Powers of the president of Singapore

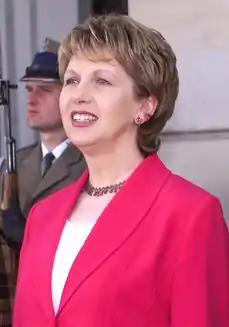
Mary McAleese, the sitting President of Ireland when Ho Kwon Ping suggested that like the Irish President, the president of Singapore should be able to speak freely on matters as long as he or she does not directly criticize the Government

In the lead-up to the 2011 presidential election, in addition to the views expressed by the candidates and the Government, Singapore Management University (SMU) Chairman and Banyan Tree Holdings founder Ho Kwon Ping argued that because of the mandate given to the president as a result of being directly elected by the people, the president can be "the moral voice of the nation and the people". Ho compared this to the president of Ireland who, like the Singapore president, is directly elected by the people but plays a largely ceremonial role. The Constitution of Ireland states that before addressing the nation on any matter of national or public importance, the Irish president must consult the Council of State, a body that advises the president in the exercise of many of his or her discretionary powers. Such a message or address must also have received the approval of the Government. Ho wrote, "Ireland's directly elected but largely ceremonial president is explicitly compelled to get government approval for speeches on specific formal occasions, but is otherwise free to speak his mind. And Irish presidents have taken to TV interviews and radio talk shows to expound their views on many subjects, so long as they do not directly criticise the government."